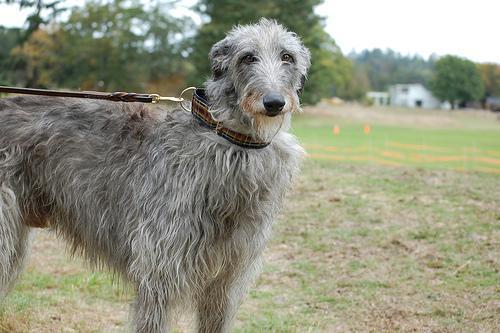
Scottish_deerhound